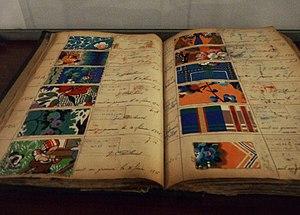
Livre d'échantillons de dessins pour tissu imprimé. Paris, Société d'impression des Vosges et de Normandie, manufactures à Epinal et Bolbec. Années 1920. (Musée de l'impression sur étoffes de Mulhouse)
Le musée de l'Impression sur étoffes est un musée français situé à Mulhouse. À la fois musée d’art décoratif, musée technique, musée d’histoire locale et musée de la mode, il a pour vocation de faire connaître l'impression textile en s'appuyant sur les collections d'échantillons, de matériels et de documents réunis par la Société industrielle de Mulhouse.